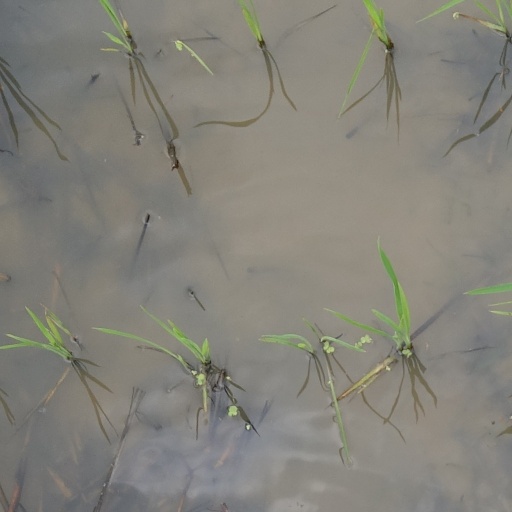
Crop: rice